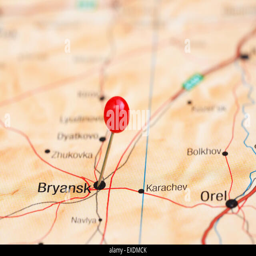
a city pinned on a map